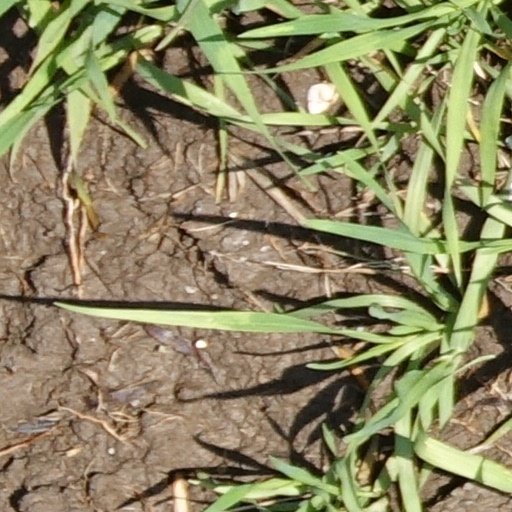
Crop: wheat